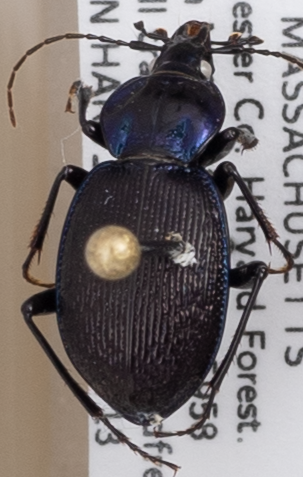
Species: Sphaeroderus stenostomus lecontei
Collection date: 2022-07-13
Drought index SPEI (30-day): -1.16
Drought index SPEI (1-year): -0.616
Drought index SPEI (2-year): -0.476